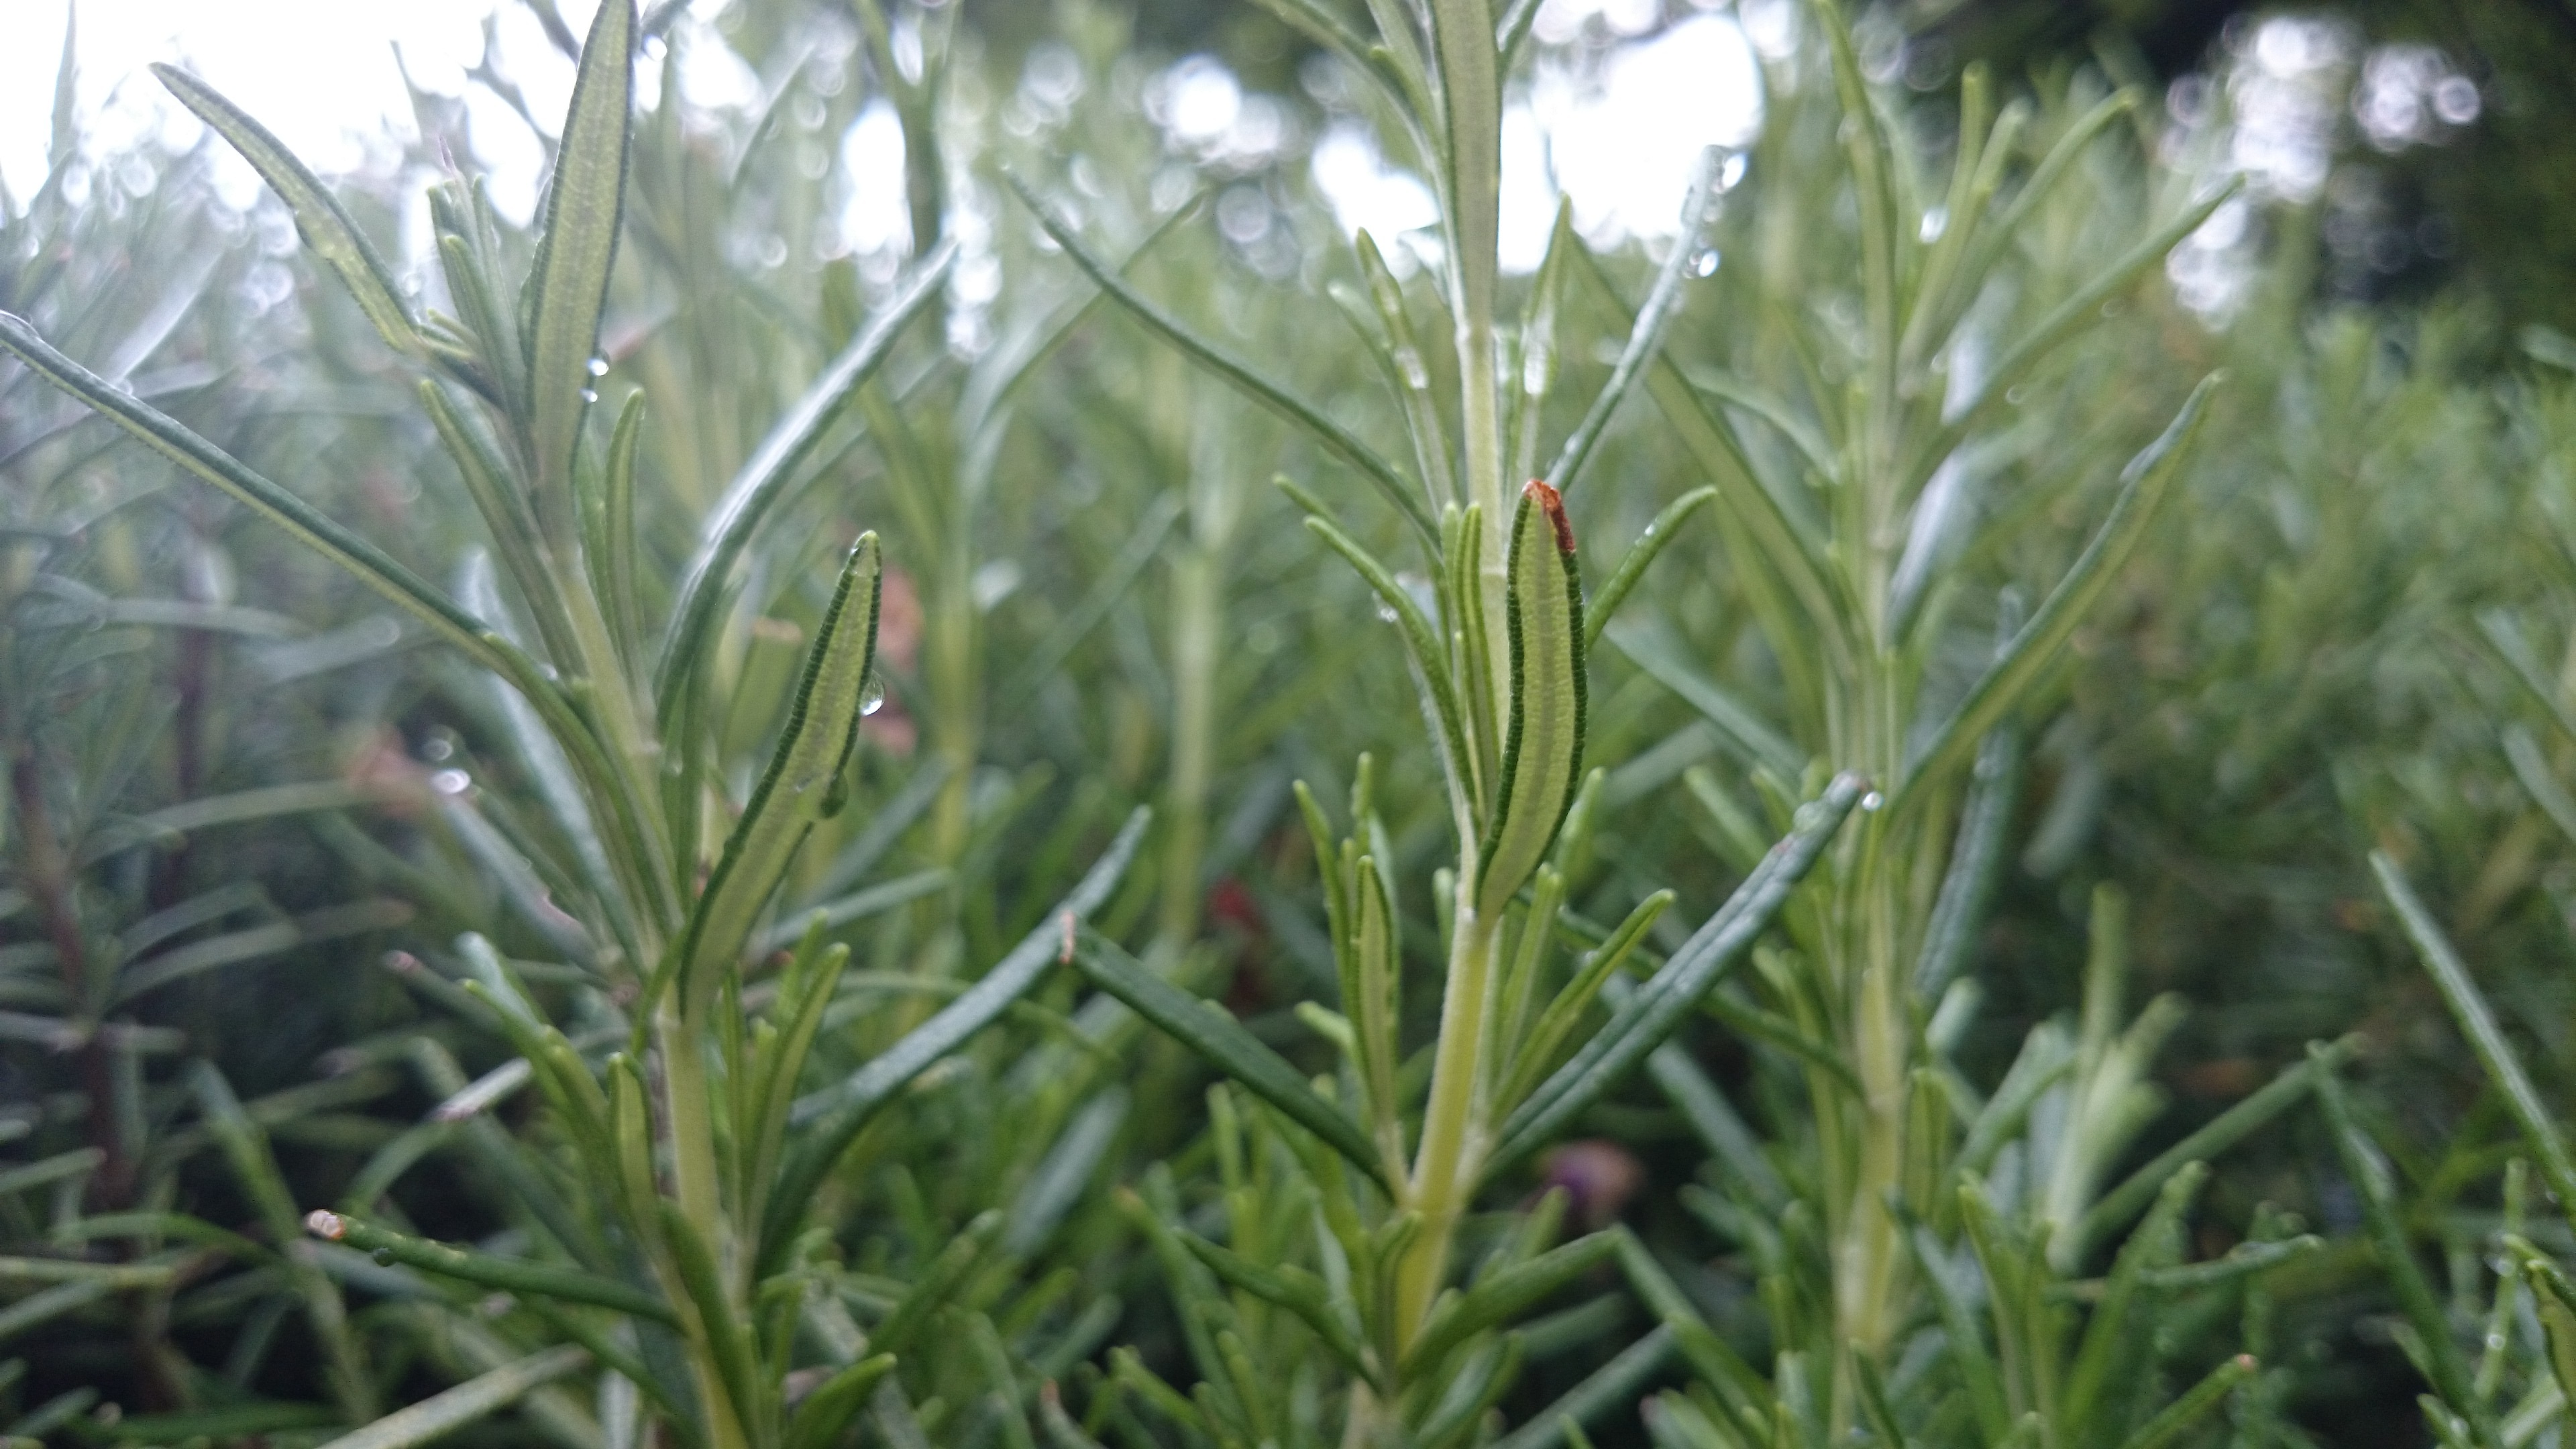
tree, grass, plant, lawn, flower, herb, crop, evergreen, botany, flora, shrub, rosemary, flowering plant, grass family, woody plant, land plant